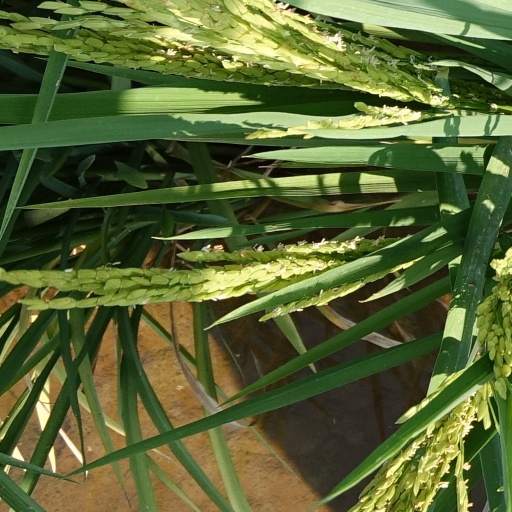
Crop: rice